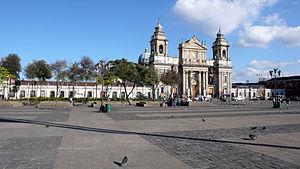
Cet article recense les plus grandes places urbaines, pour ce qui est de la superficie.